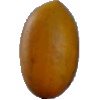
Label: Cucumber Ripe 2